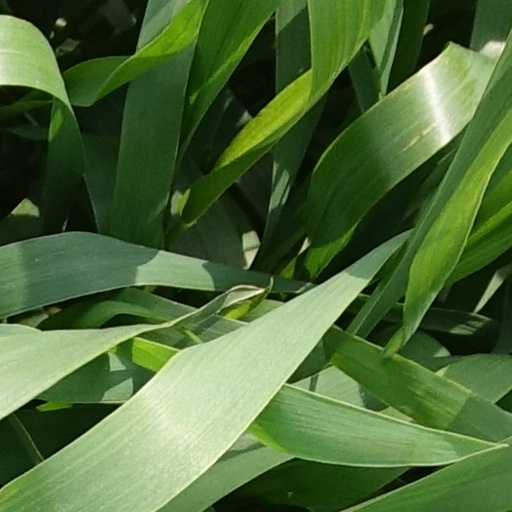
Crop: wheat